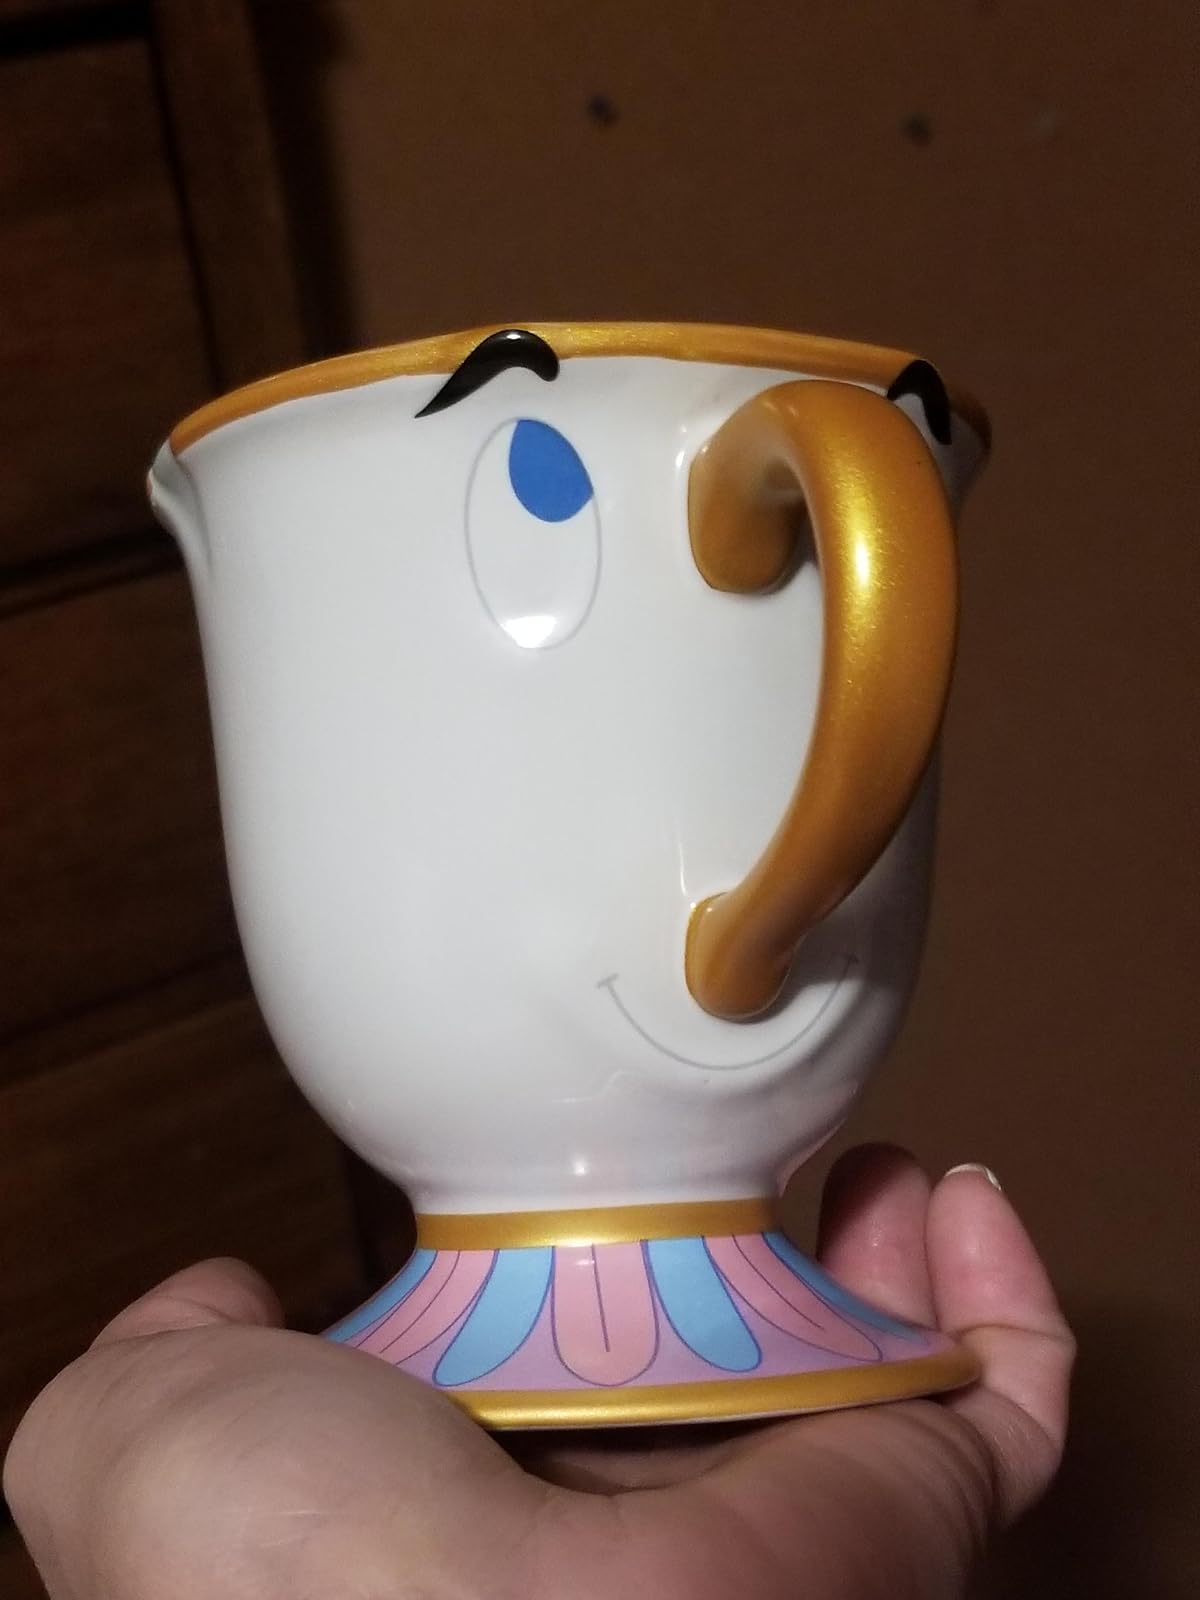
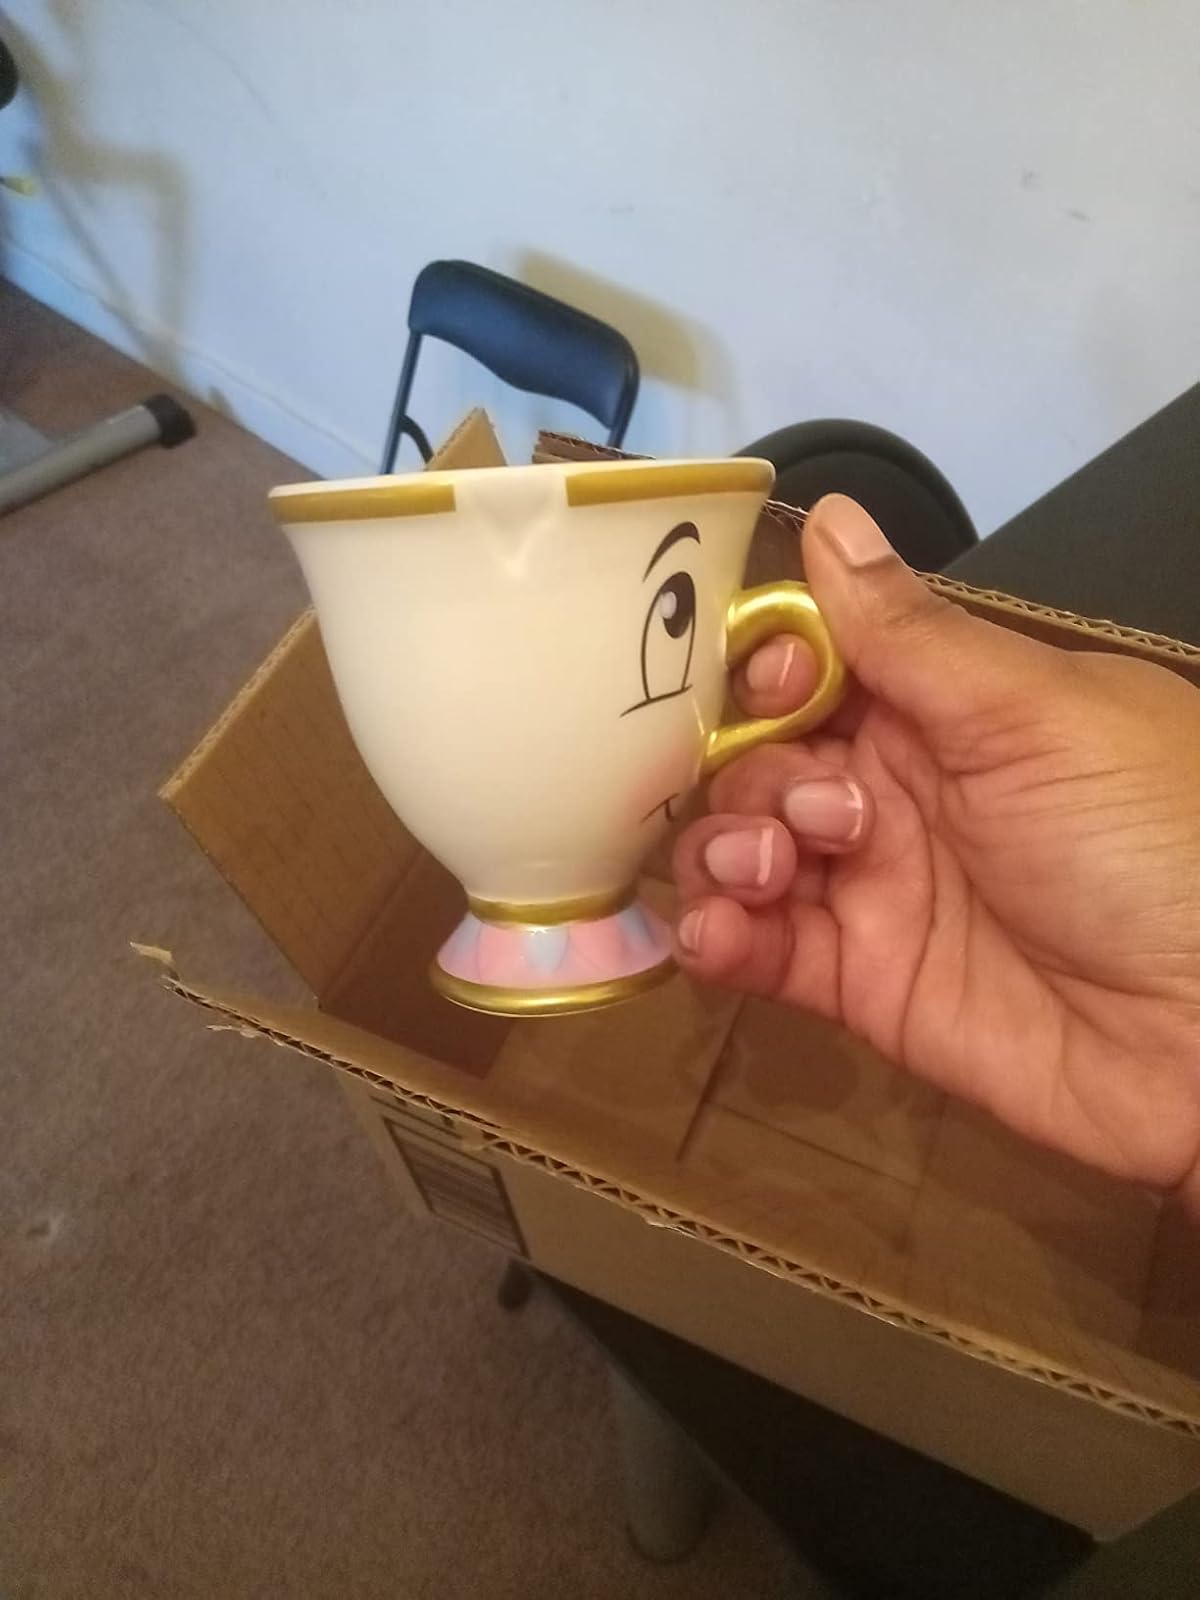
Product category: items_mug
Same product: no